Chow mein

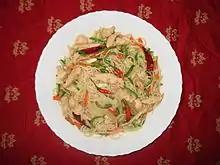
Nepalese-style hot chicken chow mein

Chow mein is also common in Indian Chinese. In India, it was introduced by the Chinese of Calcutta. Chow mein always refers to soft, boiled noodles. When the noodles are lightly fried, the chow mein is referred to as "Hakka style". Crispy fried noodles are also often available, but under the name "chop suey" or "American chop suey". All styles always include a medley of vegetables including cabbage, bamboo shoots, pea pods, green peppers, chilli peppers and carrots. Common proteins are chicken and scrambled eggs, but pork and shrimp are also used. In the New Delhi area, chow mein can sometimes include paneer with the mixture of noodles and vegetables.